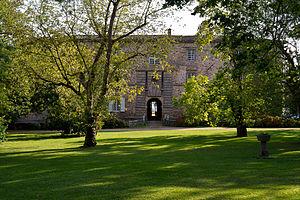
Château de Chassagny (Rhône, France) This building is inscrit au titre des Monuments Historiques. It is indexed in the Base Mérimée, a database of architectural heritage maintained by the French Ministry of Culture,
Cet article recense les monuments historiques situés dans le département du Rhône, en France, mais hors de la métropole de Lyon ou de la commune de Villefranche-sur-Saône. Ces deux zones comportant un grand nombre de monuments classés ou inscrits, deux pages spécifiques leur sont dédiées : Liste des monuments historiques de la métropole de Lyon et Liste des monuments historiques de Villefranche-sur-Saône.